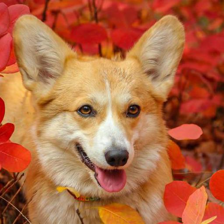
Label: animals